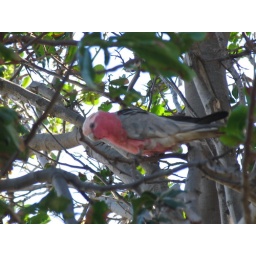
A galah sits in the trees by the beach at Woody Point.